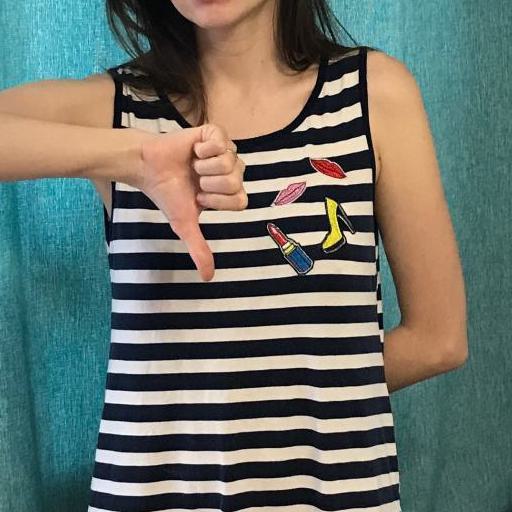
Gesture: dislike